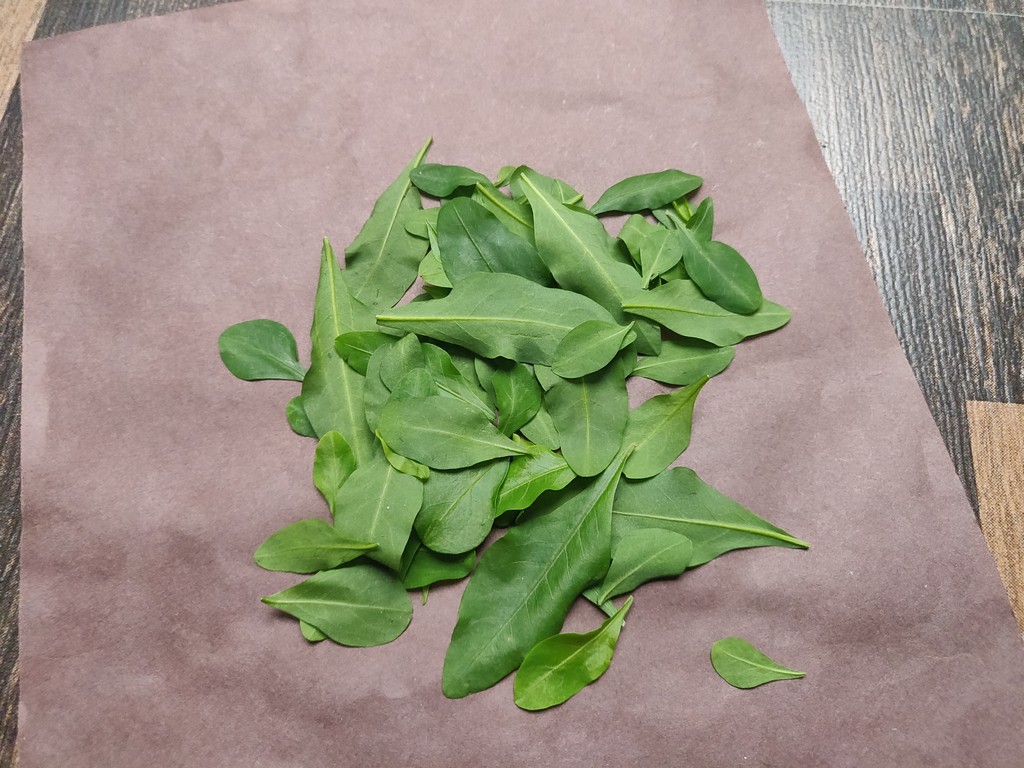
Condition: Healthy
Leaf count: multiple
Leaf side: unknown